2004 Michigan Wolverines football team

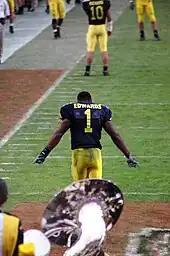
Braylon Edwards caught three touchdown receptions at the 2005 Rose Bowl.

Wide receiver Braylon Edwards set Michigan single-season records with 97 receptions and 1,303 receiving yards. He led the Big Ten with 8.1 receptions per game and 110.8 receiving yards per game (all games). His career total of 39 receiving touchdowns broke Anthony Carter's conference record. Edwards also became the first Big Ten player to register three consecutive seasons with over 1,000 receiving yards.